Steamboat Springs Airport

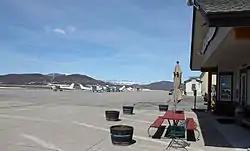
The runway and associated buildings in 2014

Steamboat Springs Airport (Bob Adams Field) is a city-owned airport three miles northwest of Steamboat Springs, in Routt County, Colorado. The National Plan of Integrated Airport Systems for 2011–2015 categorized it as a "general aviation" facility.